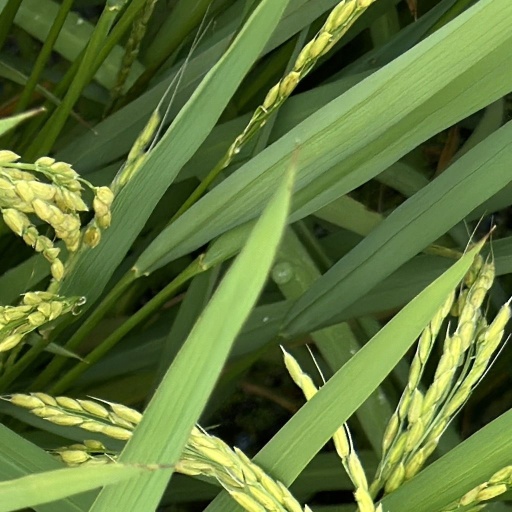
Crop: rice